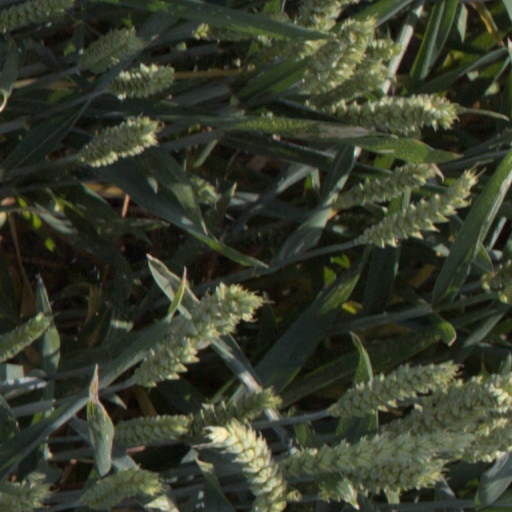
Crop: wheat